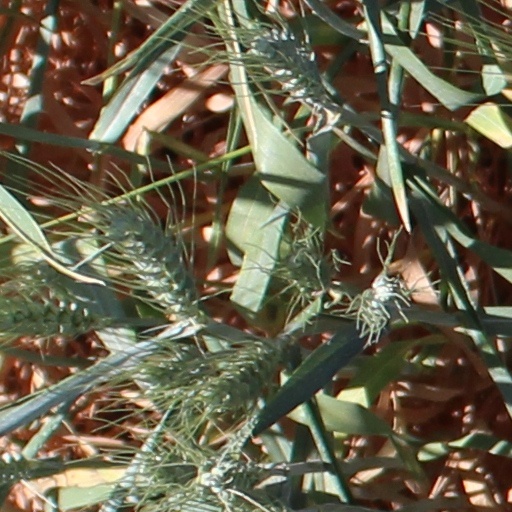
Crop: wheat